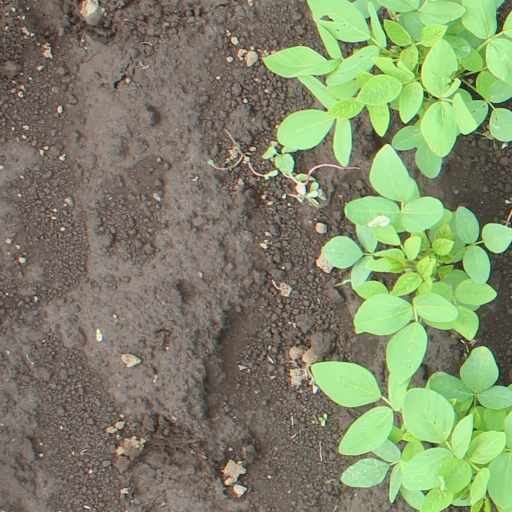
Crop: soybean